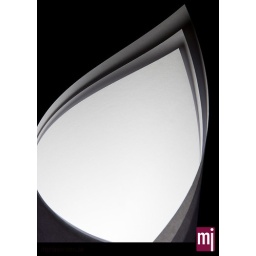
3 white A4 paper sheets wraped around a 580exii strobe. 1/32 power.